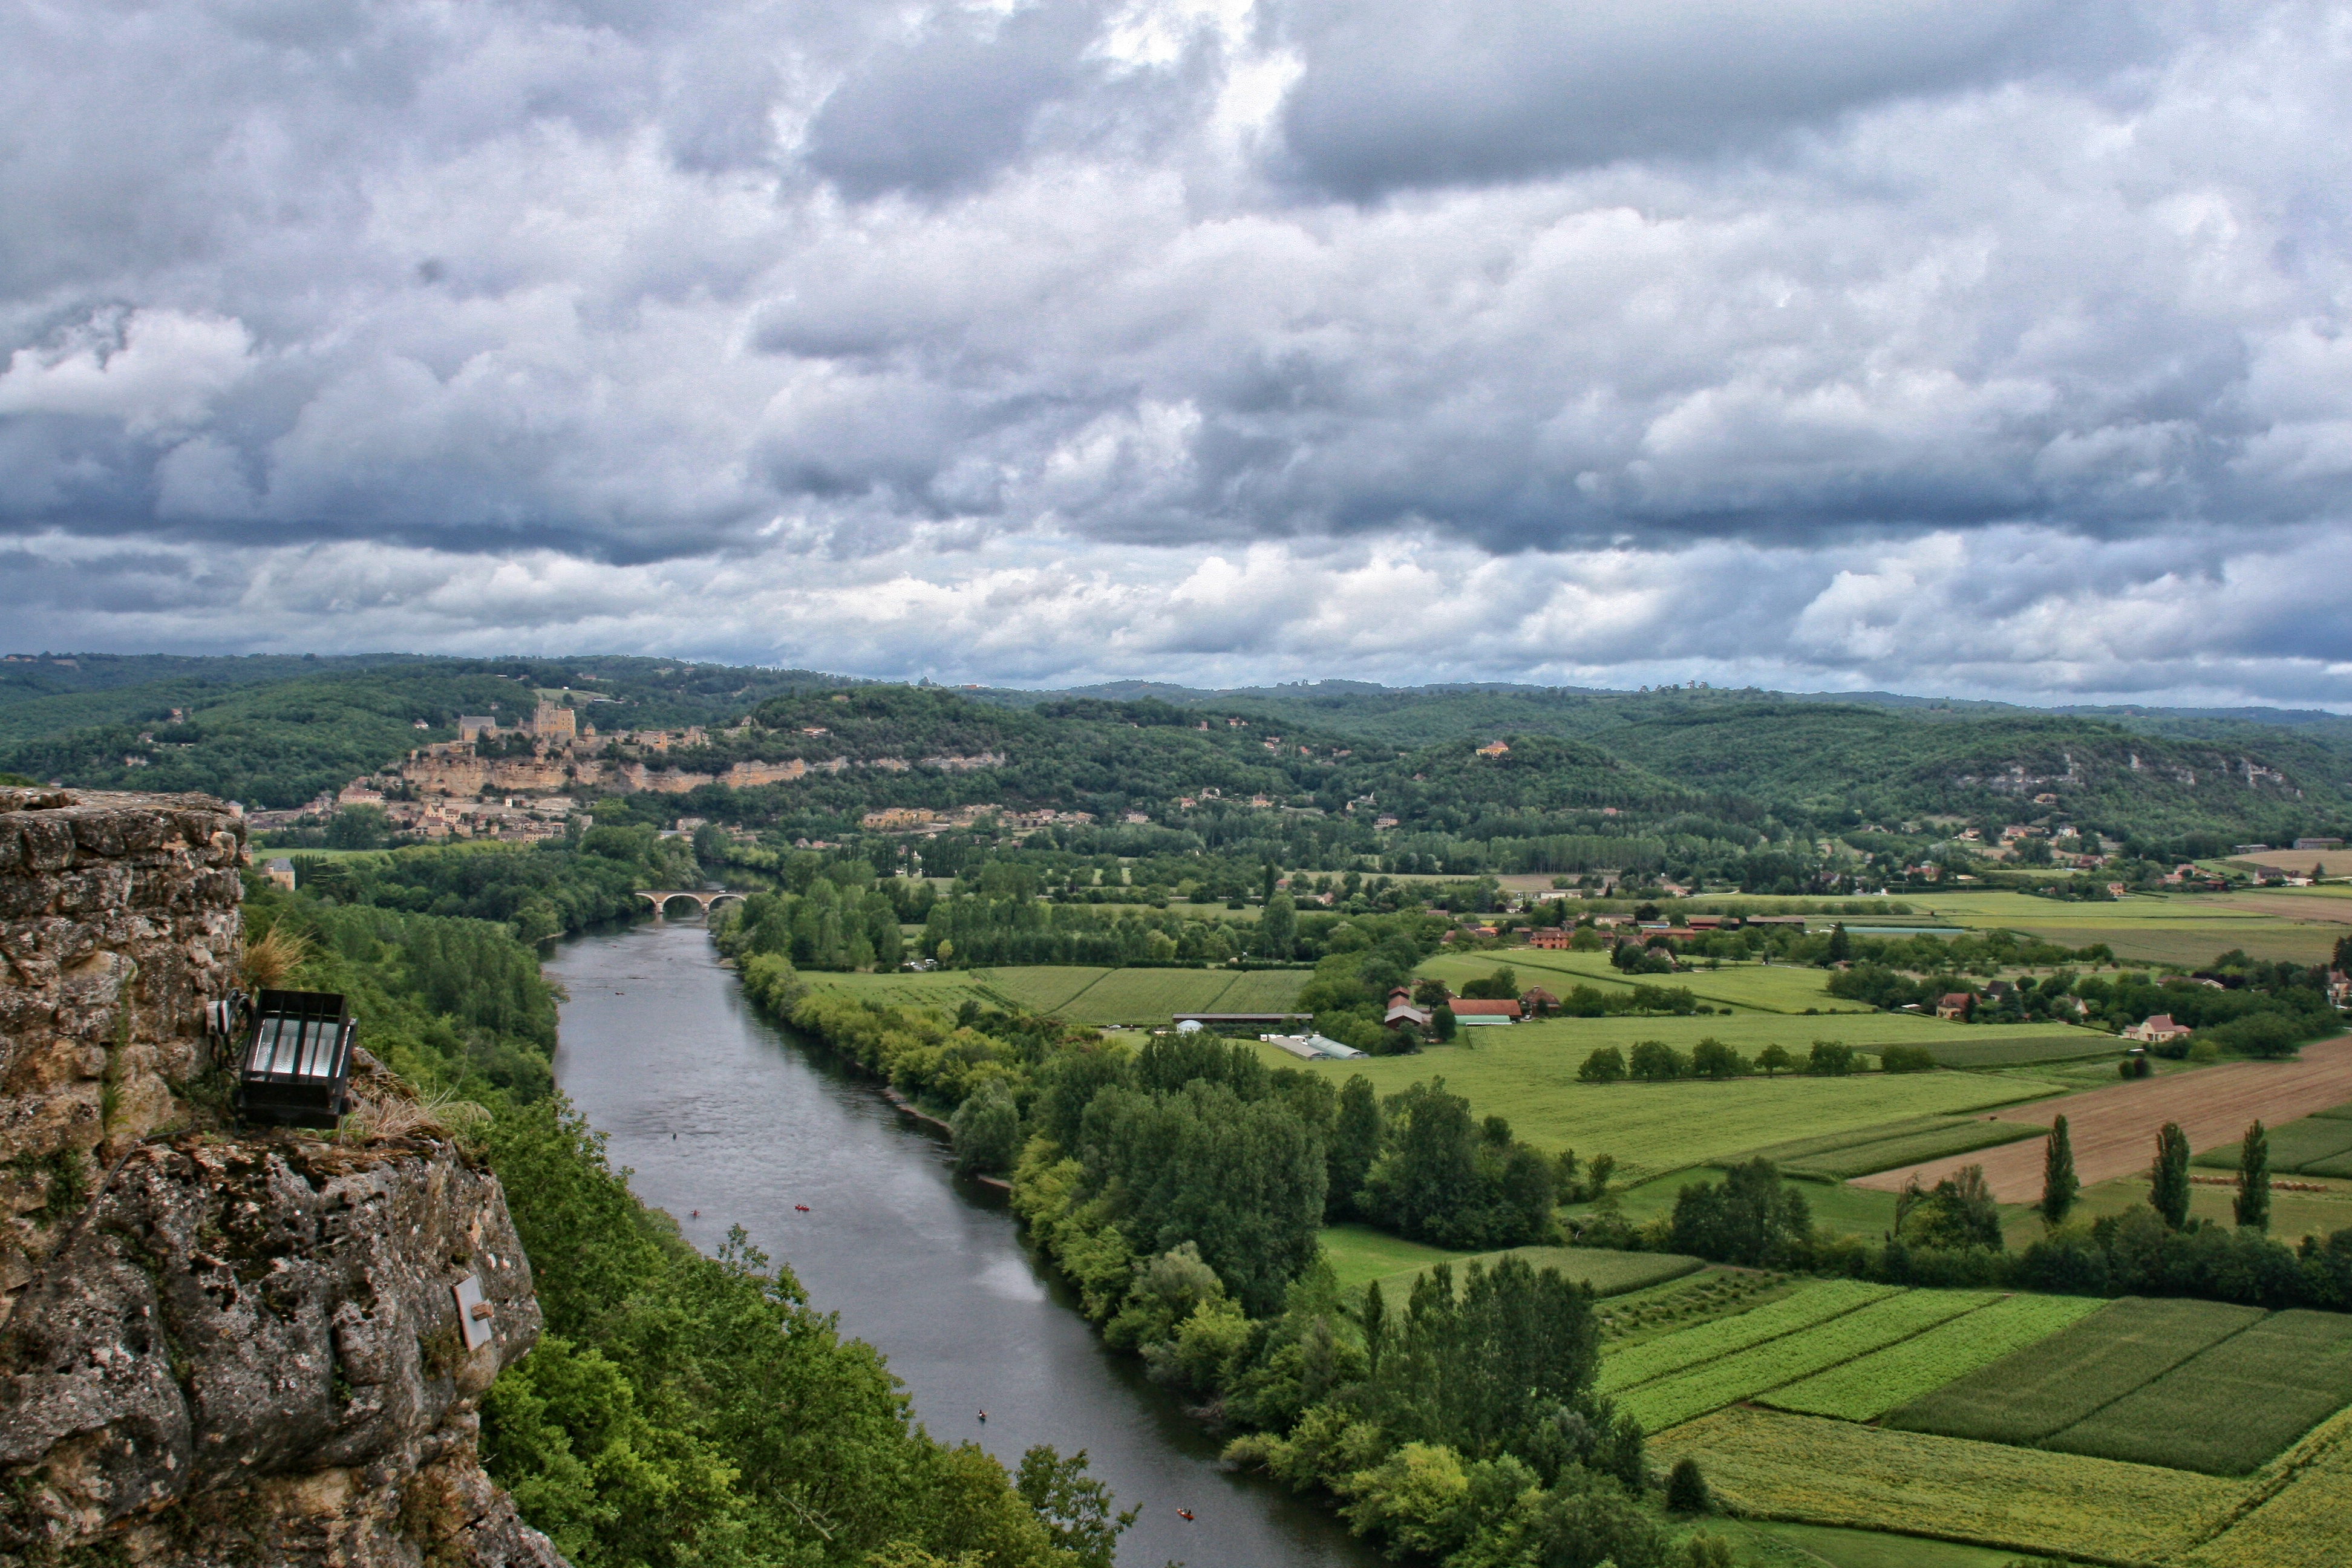
landscape, cloud, field, photography, hill, river, panorama, france, suburb, castle, agriculture, plain, plateau, estate, dordogne, rural area, bird's eye view, aerial photography, beynac castle, residential area, perigord